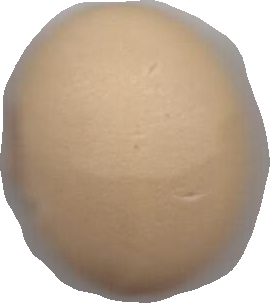
Variety: Grobogan